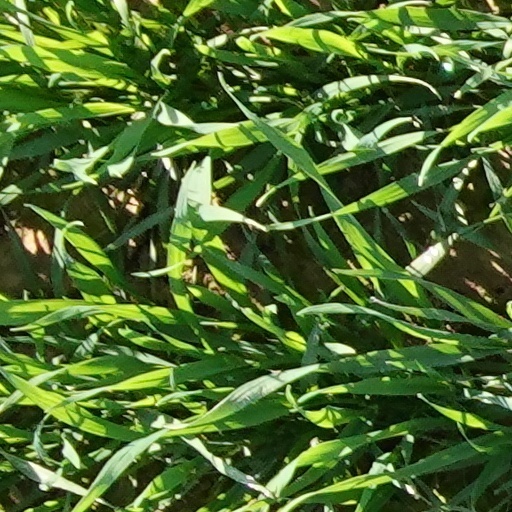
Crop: wheat